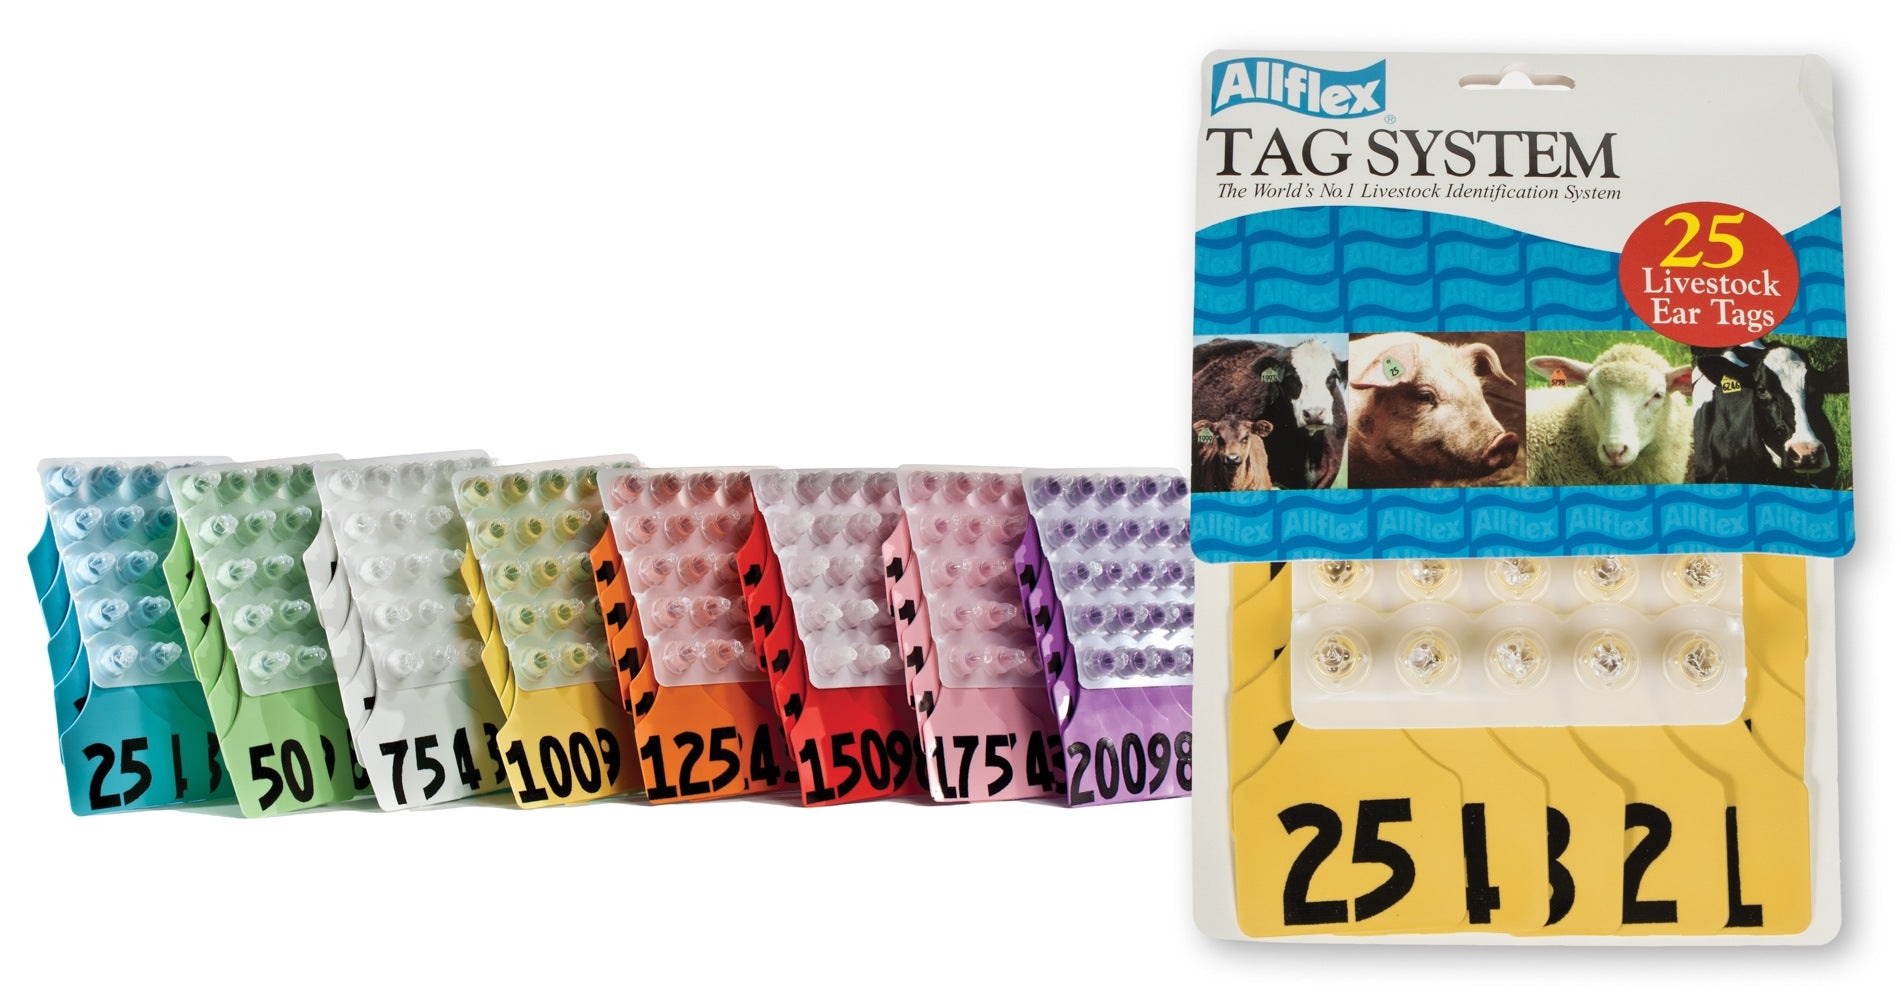
ALLFLEX: LARGE - FEM/SM - WHITE - 76-100
﻿The Global Large Female is our most versatile and popular cattle tag, providing outstanding performance across all cattle applications. Used primarily for calves Laser-ink management number standard For use in beef and dairy cattle Packaged standard with Global Small Male
Brand: Bushland Ranch Store
Category: Business & Industrial > Agriculture > Animal Husbandry